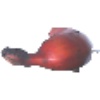
Label: Banana Red 1